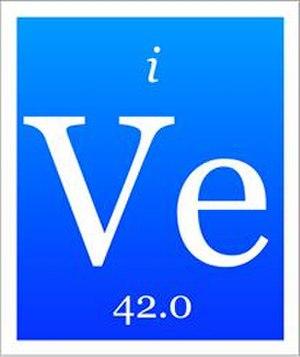
Derek Muller, né en 1982 à Traralgon en Australie, est un vidéaste, chroniqueur et animateur de télévision canadien d'origine australienne spécialisé dans la vulgarisation scientifique.
Veritasium est une chaîne éducative anglophone sur YouTube présentant plusieurs vidéos de vulgarisation scientifique. Créée par Derek Muller, elle présente, en 2020, presque 300 vidéos et possède plus de 7 200 000 d'abonnés. Les vidéos de la chaîne présentent des expériences, reconstitutions, chansons et entrevues avec des experts, tels le lauréat du prix Nobel de physique Brian P. Schmidt, ou avec des gens du public à propos de sujets scientifiques, souvent d'actualité, surprenants ou mal compris.